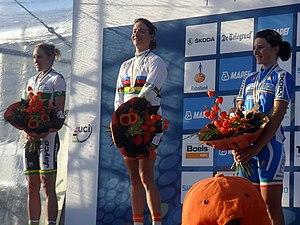
Rachel Neylan est une coureuse cycliste australienne, membre de l'équipe Casa Dorada Women Cycling Team. Elle s'est classée deuxième du championnat du monde sur route 2012.